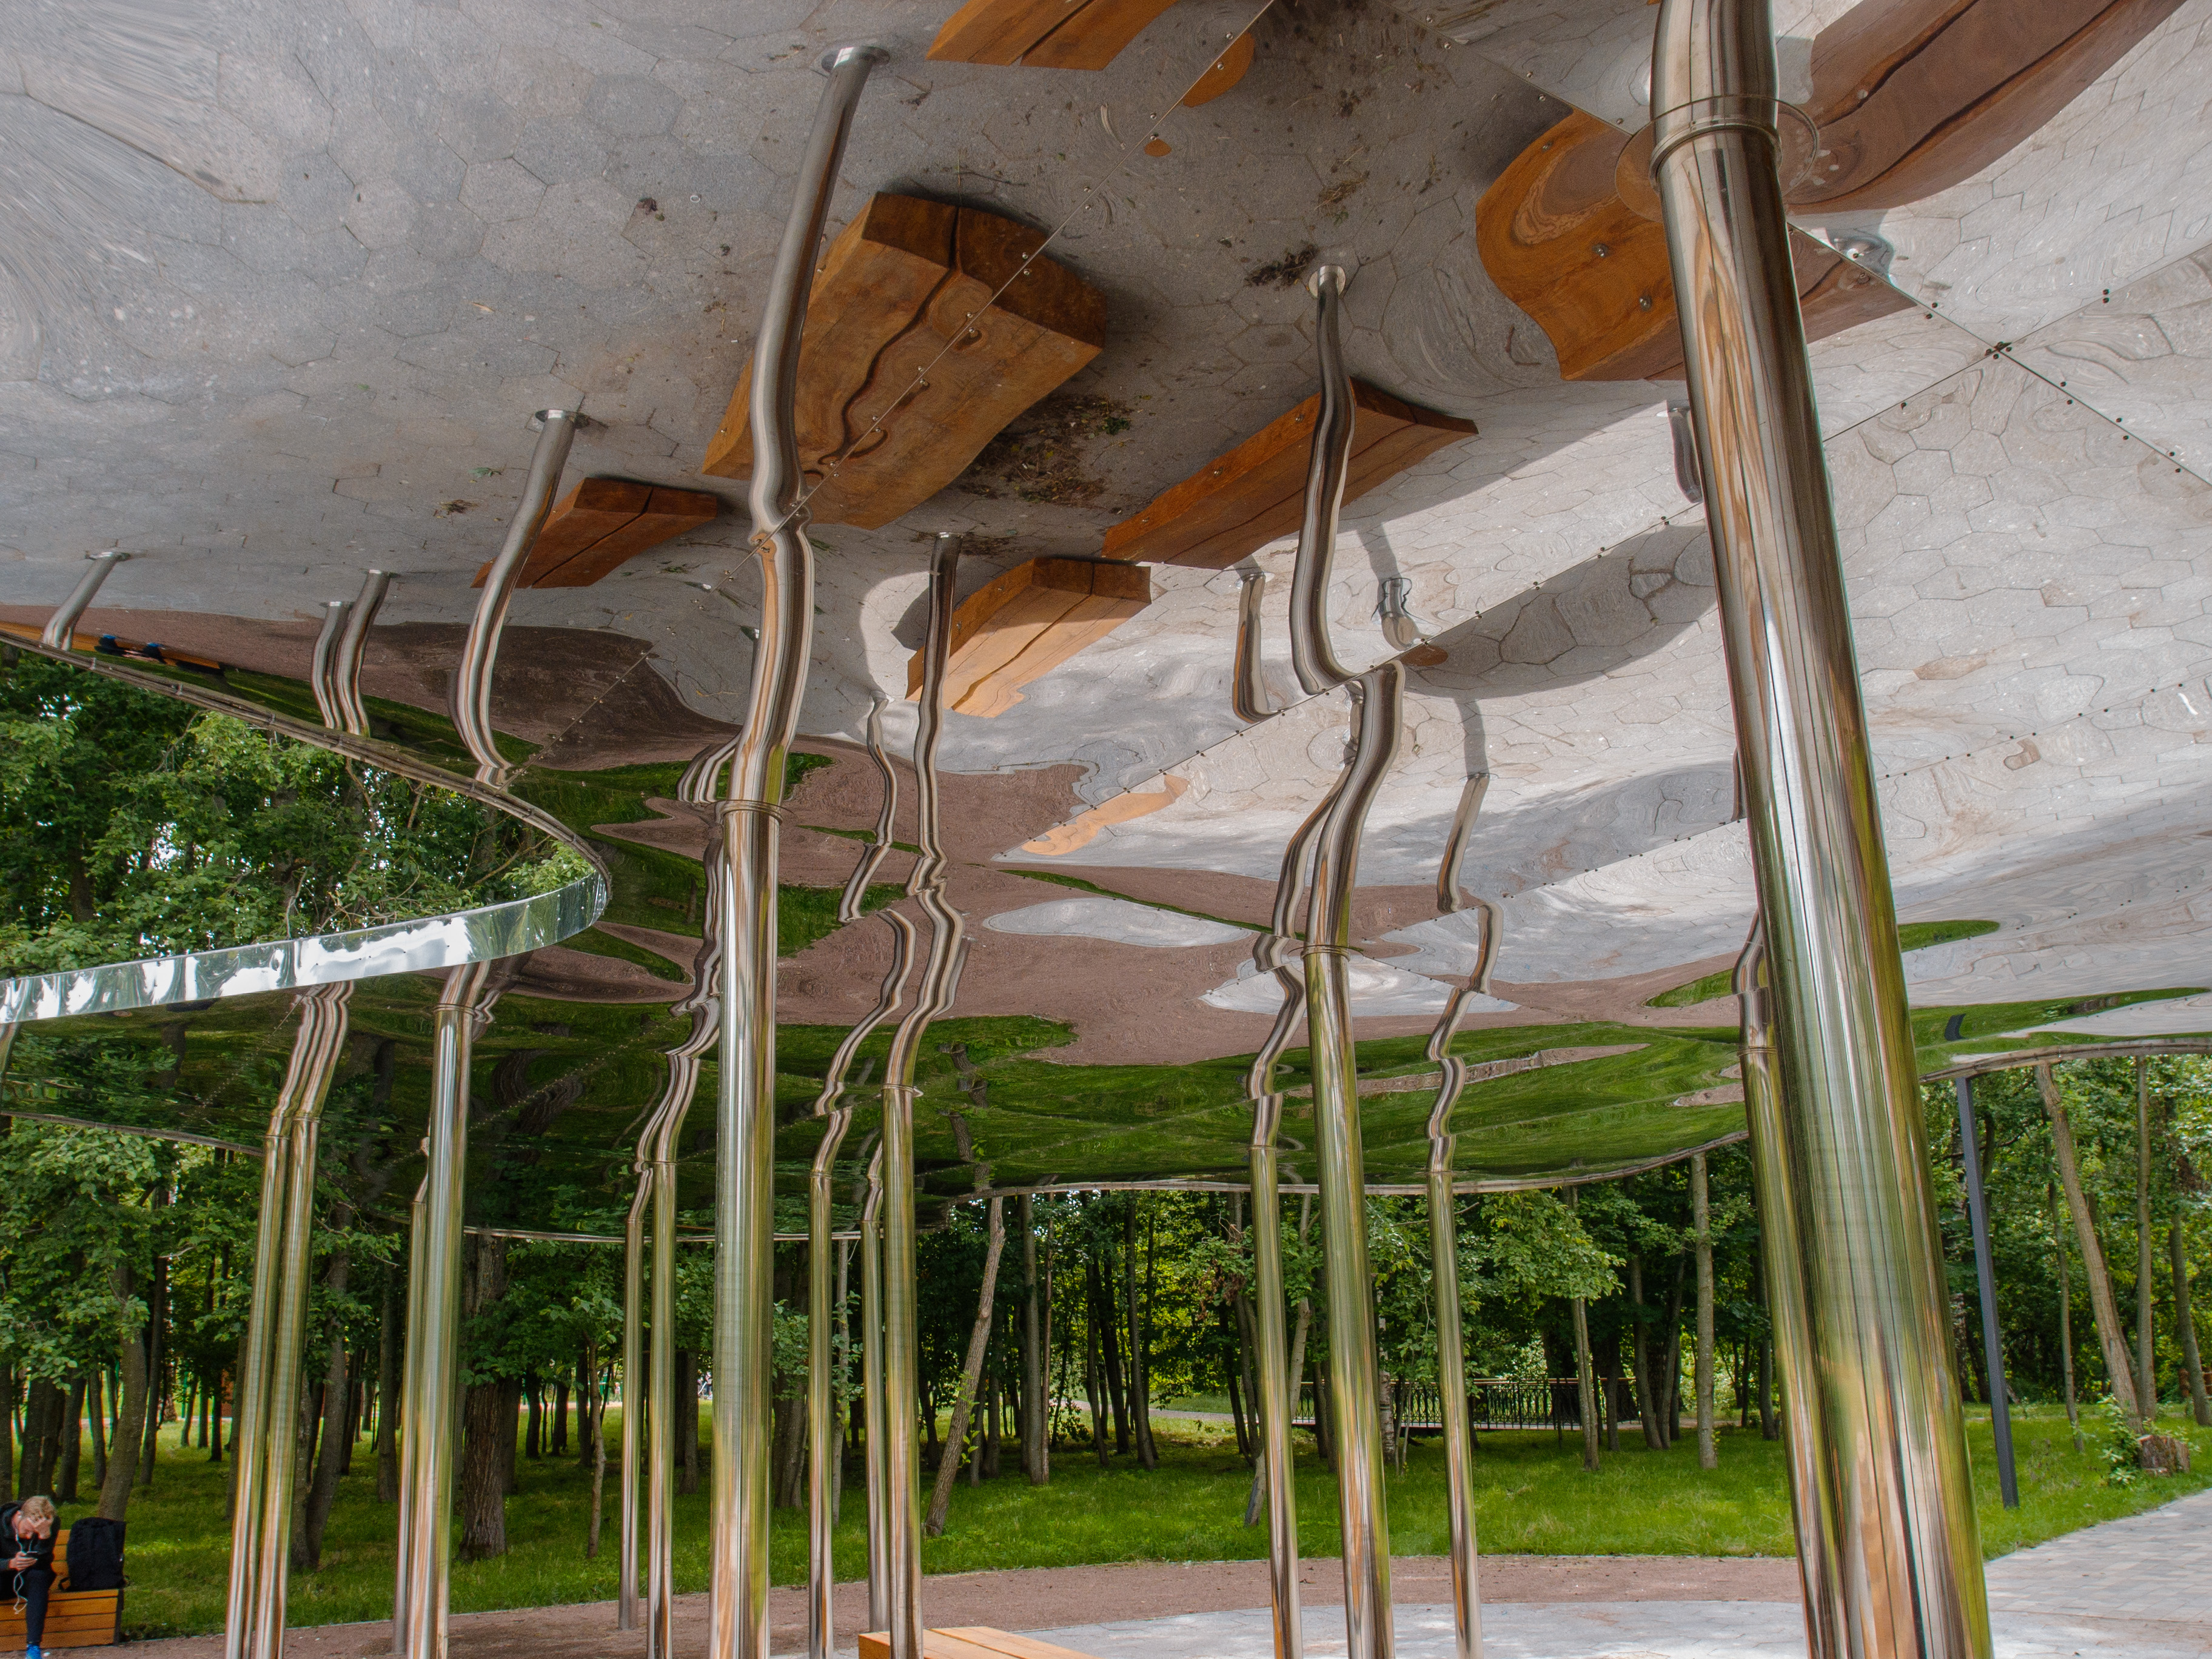
natural, architecture, pavilion, botany, tree, leaf, ceiling, plant, house, building, shade